N. S. Krishnan

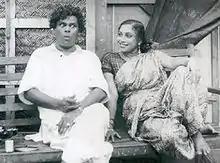
Paithiakaran 1947 film

N. S. Krishnan was accused in the Lakshmikanthan murder case along with the then-famous lead actor Thyagaraja Bhagavathar. This had a major impact on his artistic career. He was acquitted a few months before India gained independence. After spending approximately 30 months in prison, he was released and began acting in films again. However, a significant portion of his wealth had been depleted due to the legal proceedings.